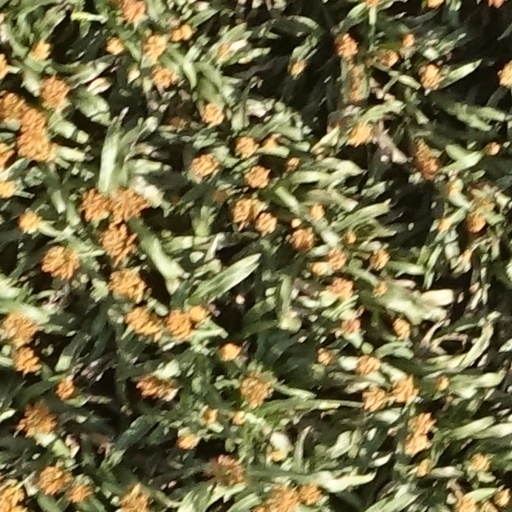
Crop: sorghum